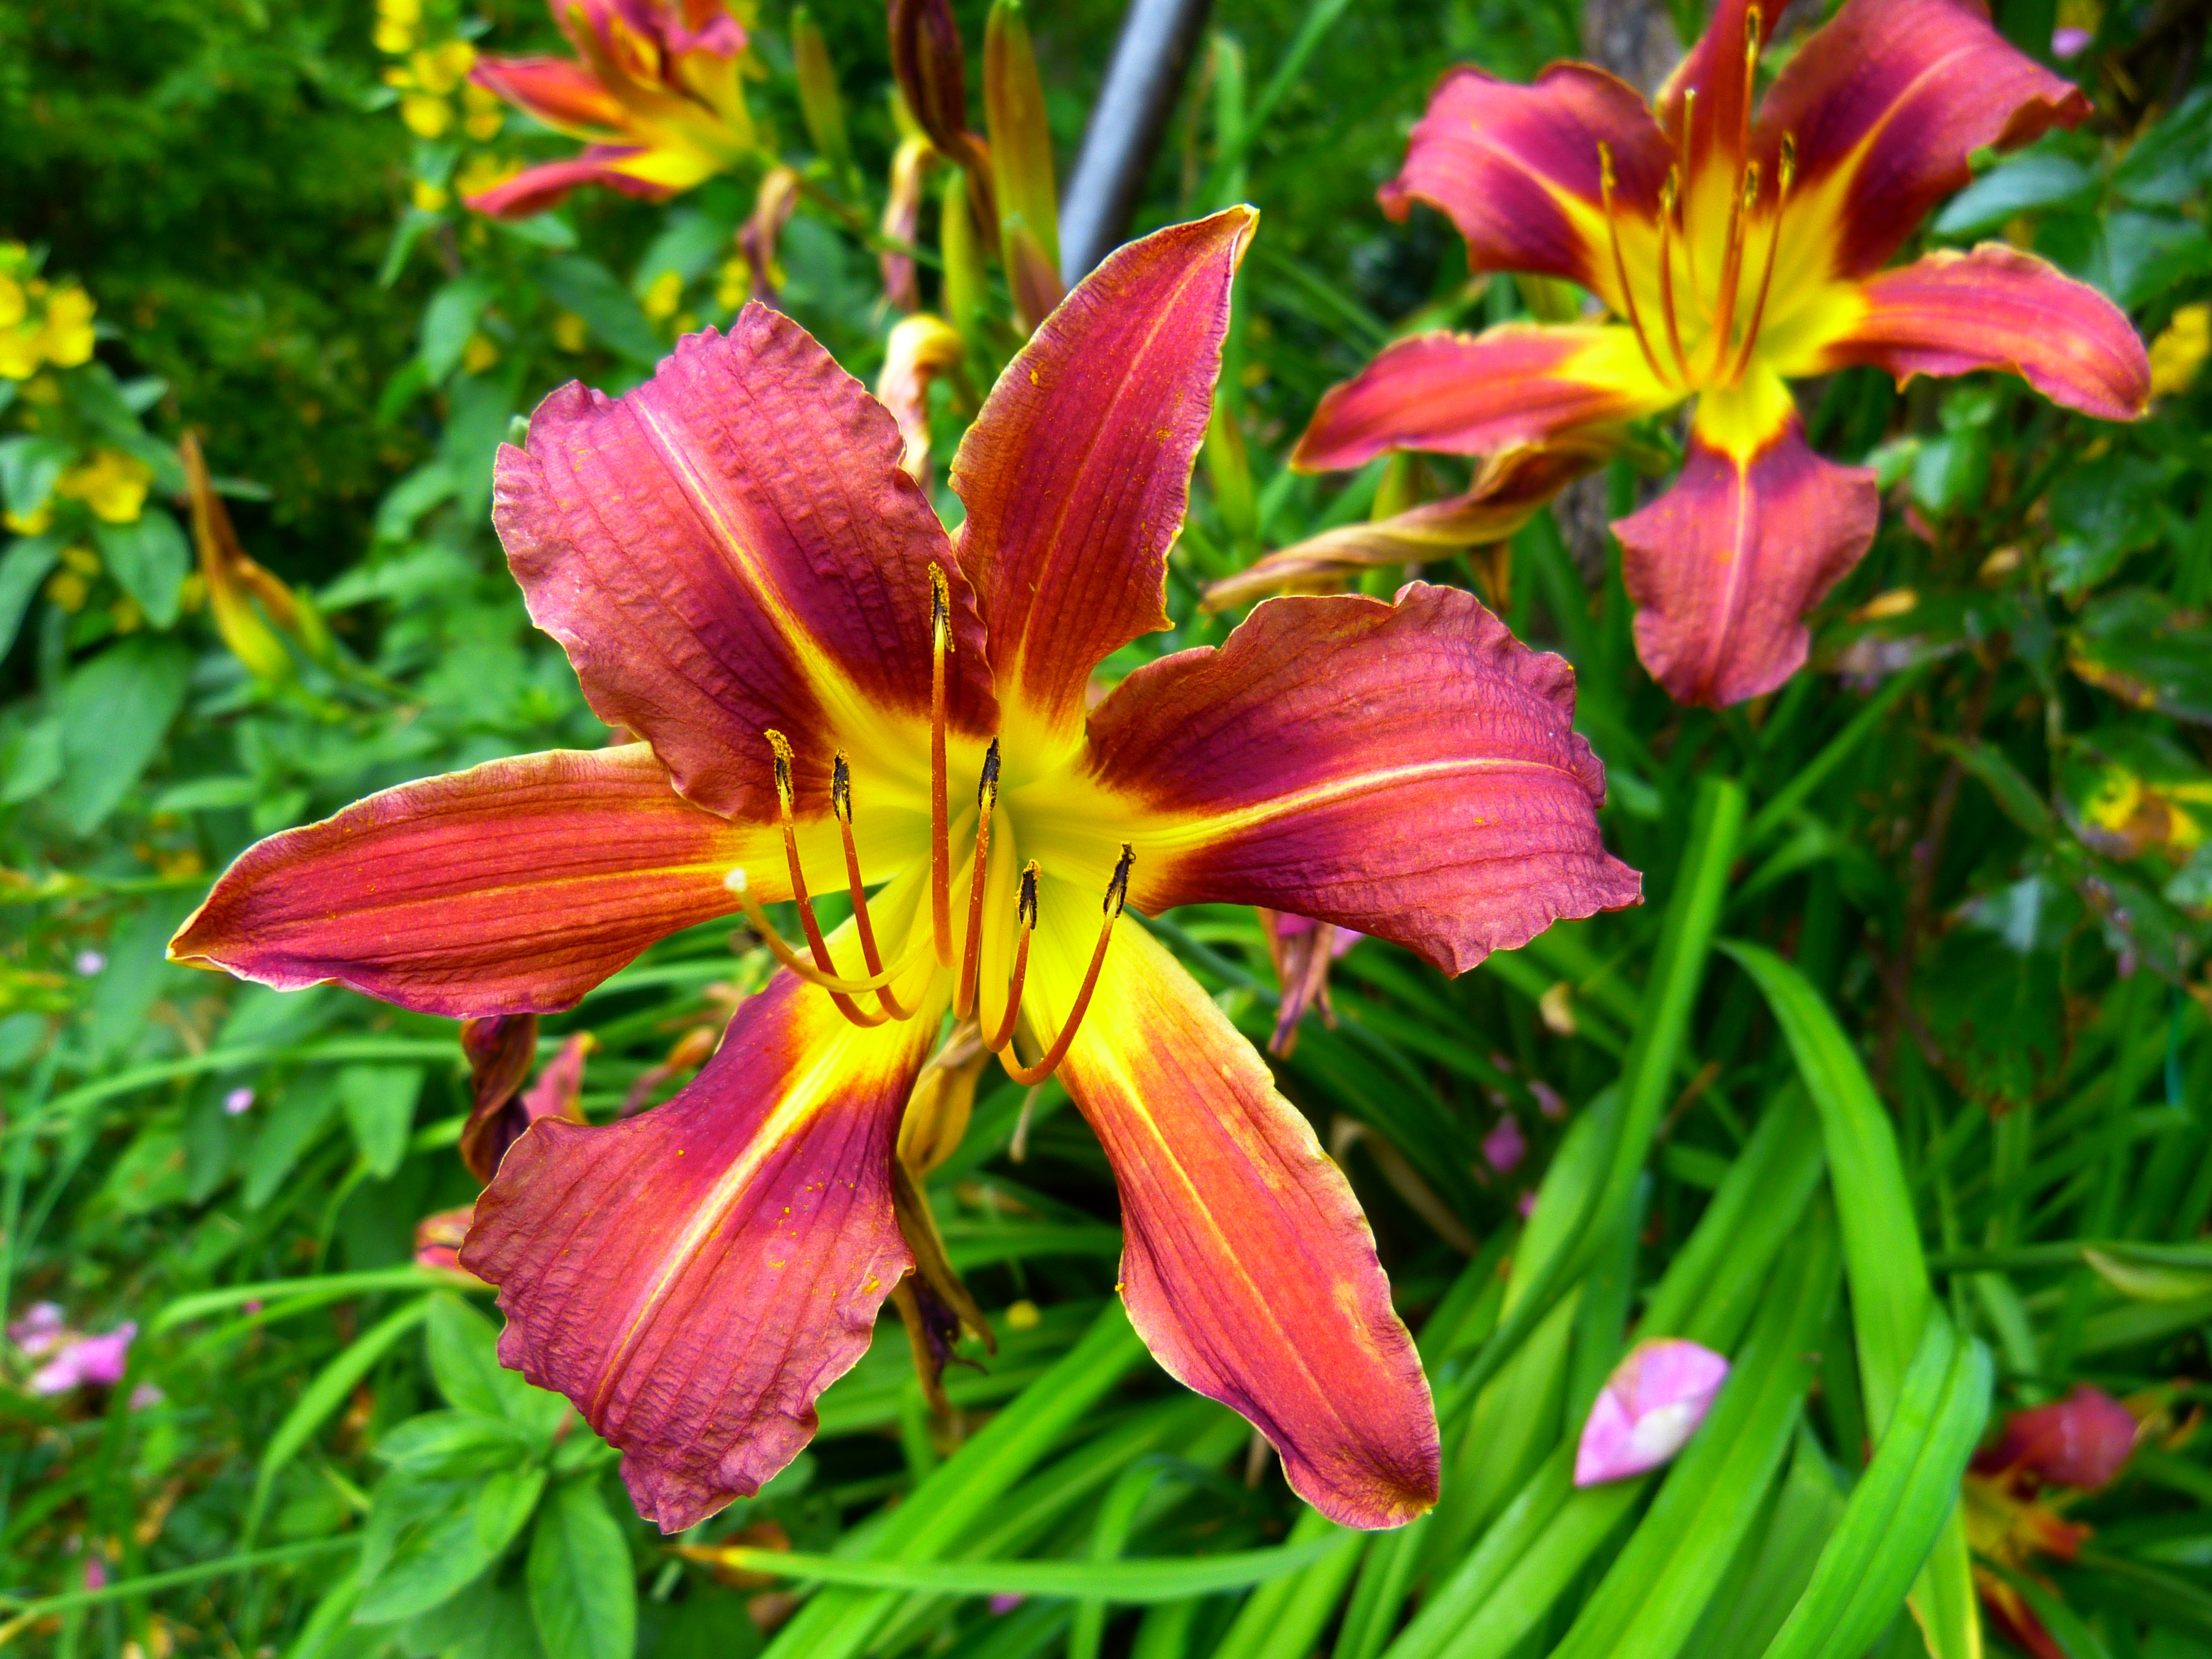
blossom, plant, flower, petal, bloom, red, yellow, garden, flora, stamen, lily, daylily, stamens, anther, hemerocallis, ovary, flowering plant, yellow red daylily, hemerocallis fulva, orange lily, land plant, brown red daylily, web wardens daylily